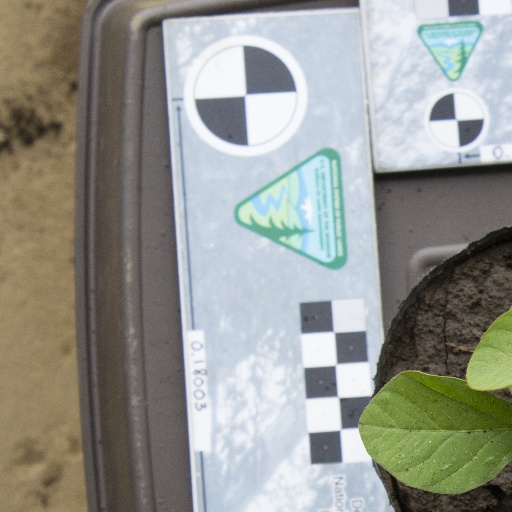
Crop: soybean